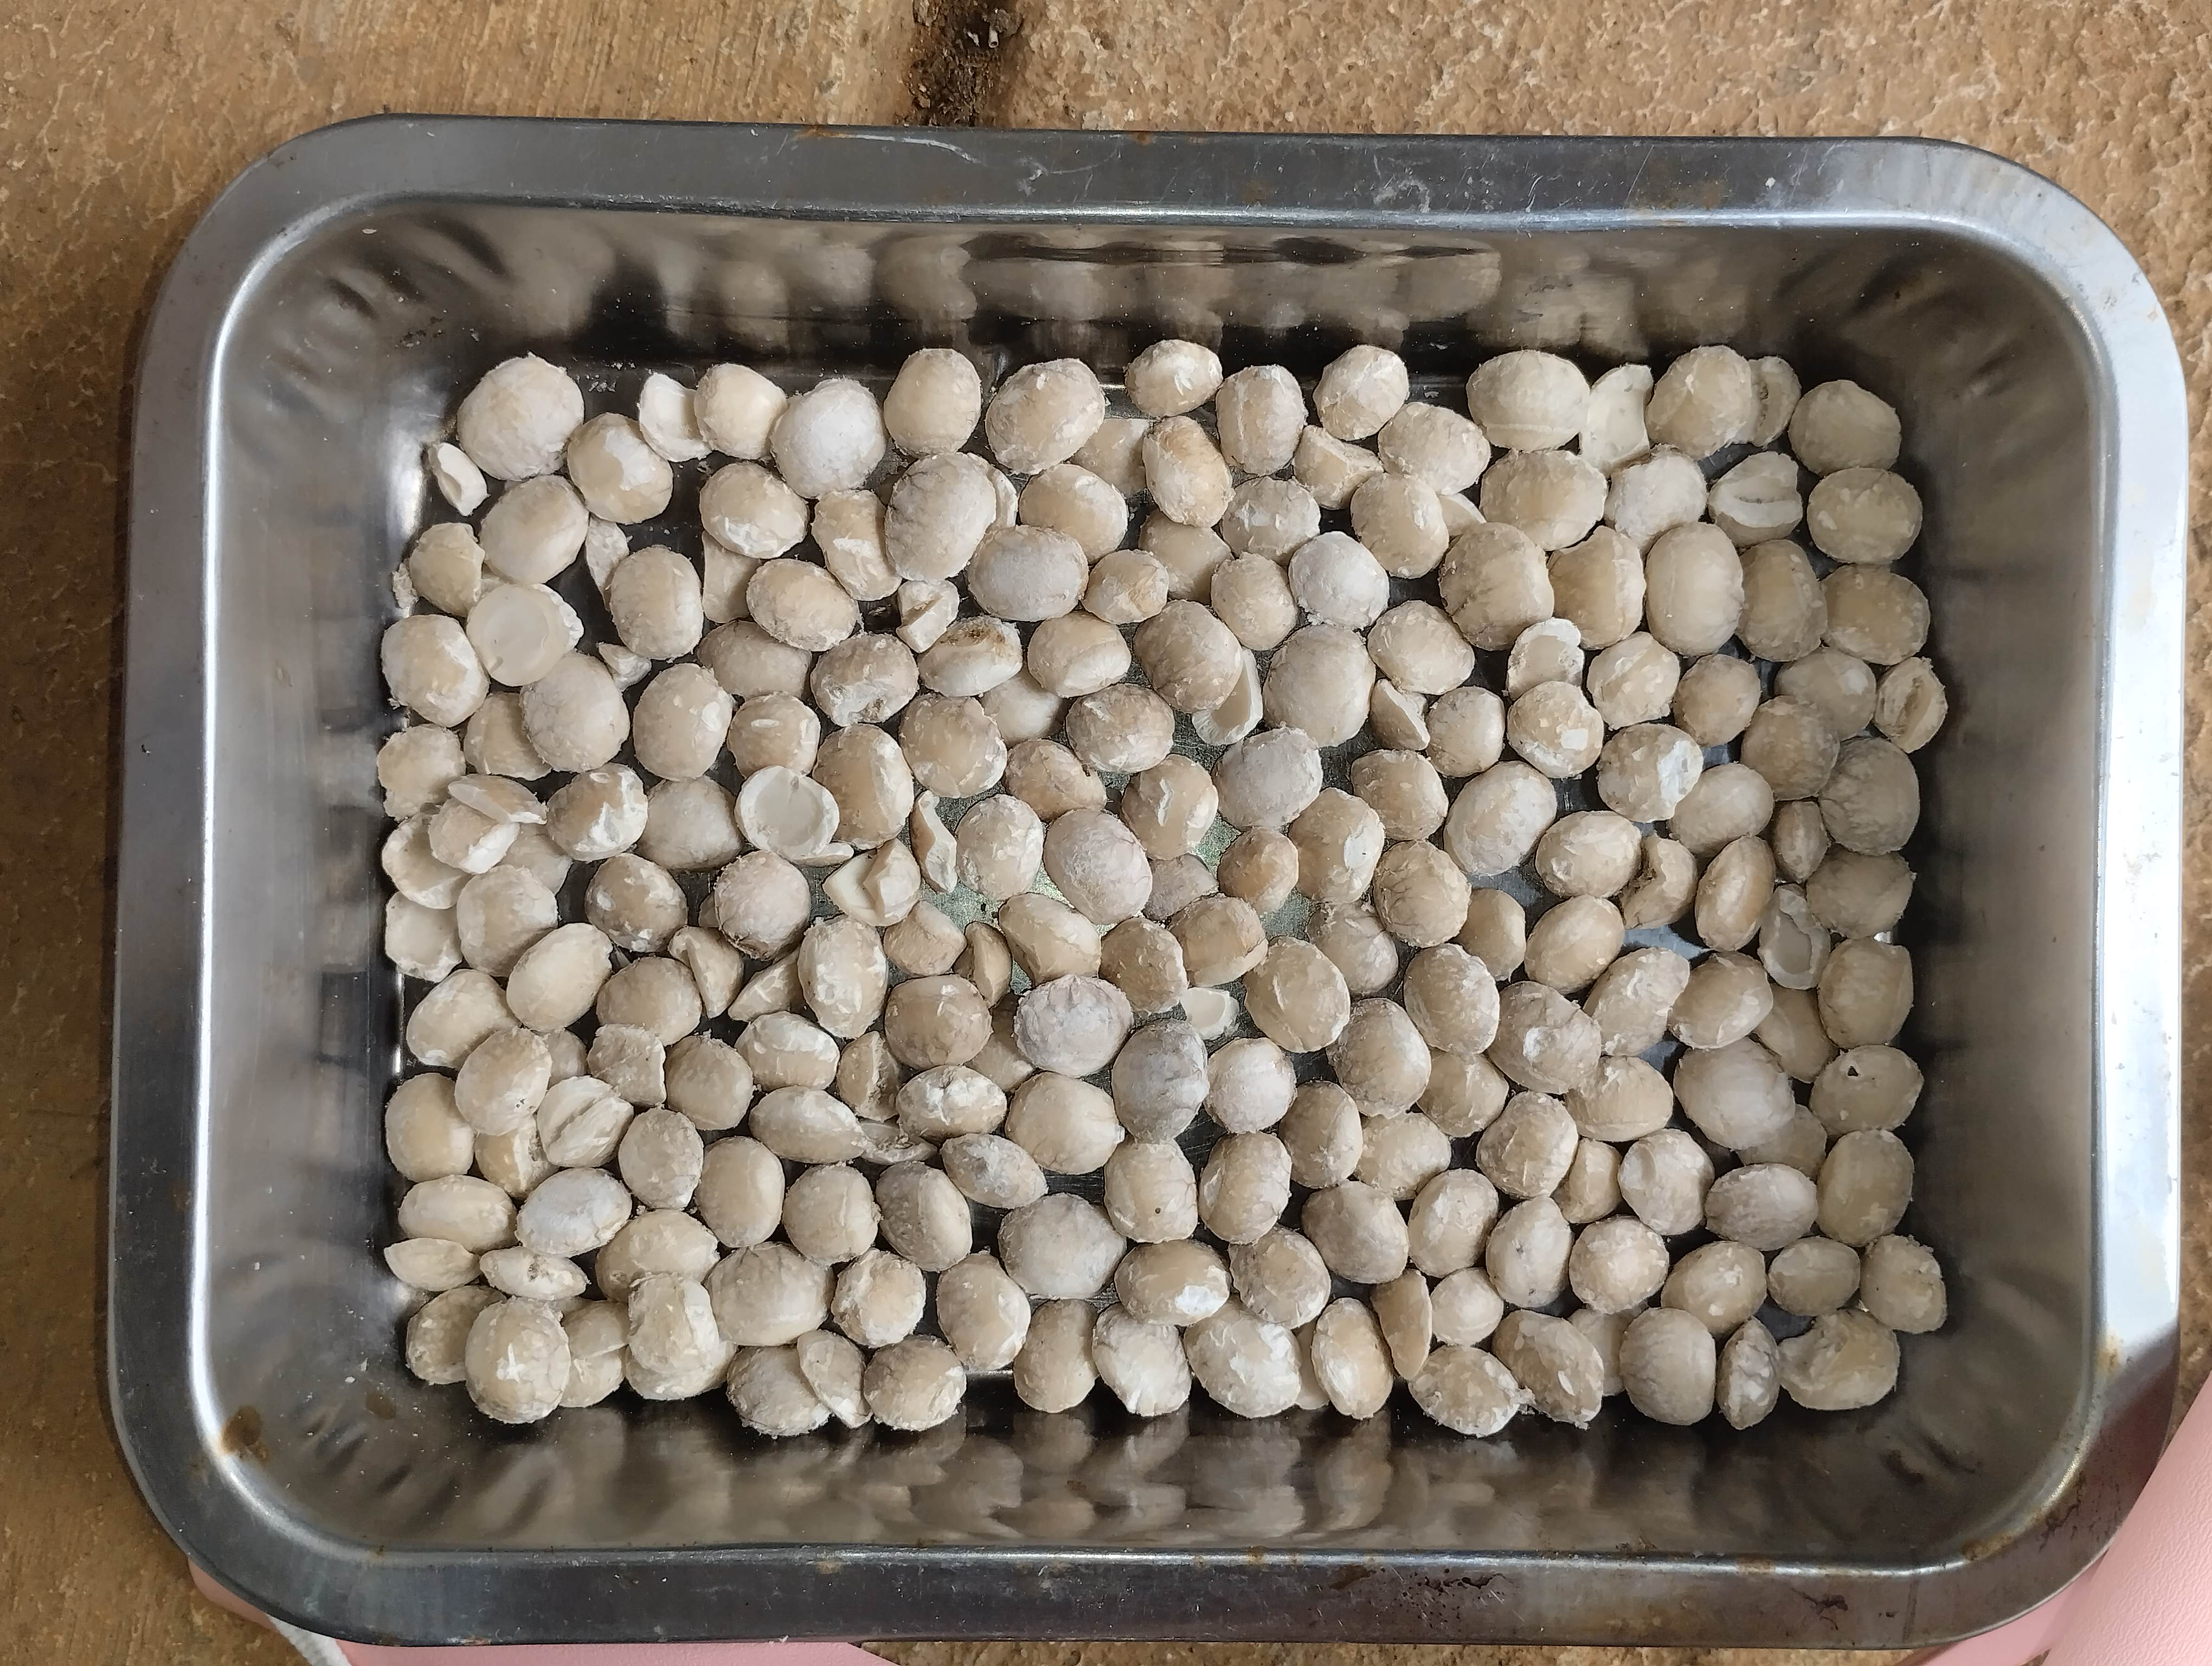
Label: bagus (good seed)